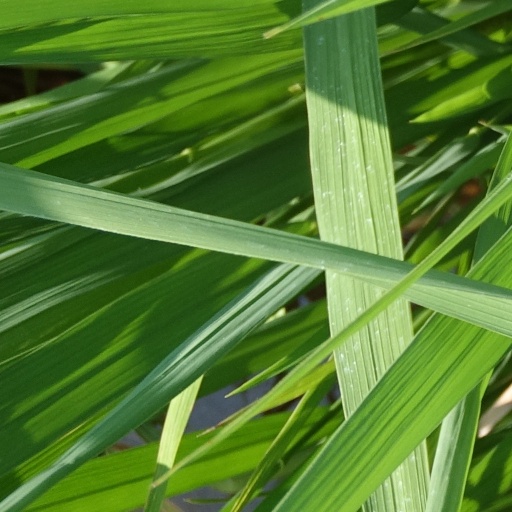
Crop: rice